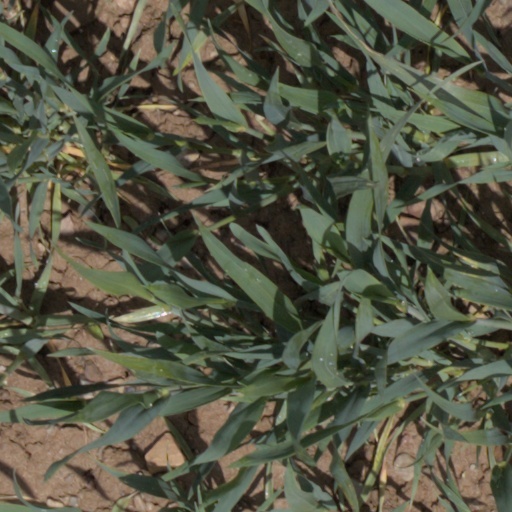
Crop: wheat